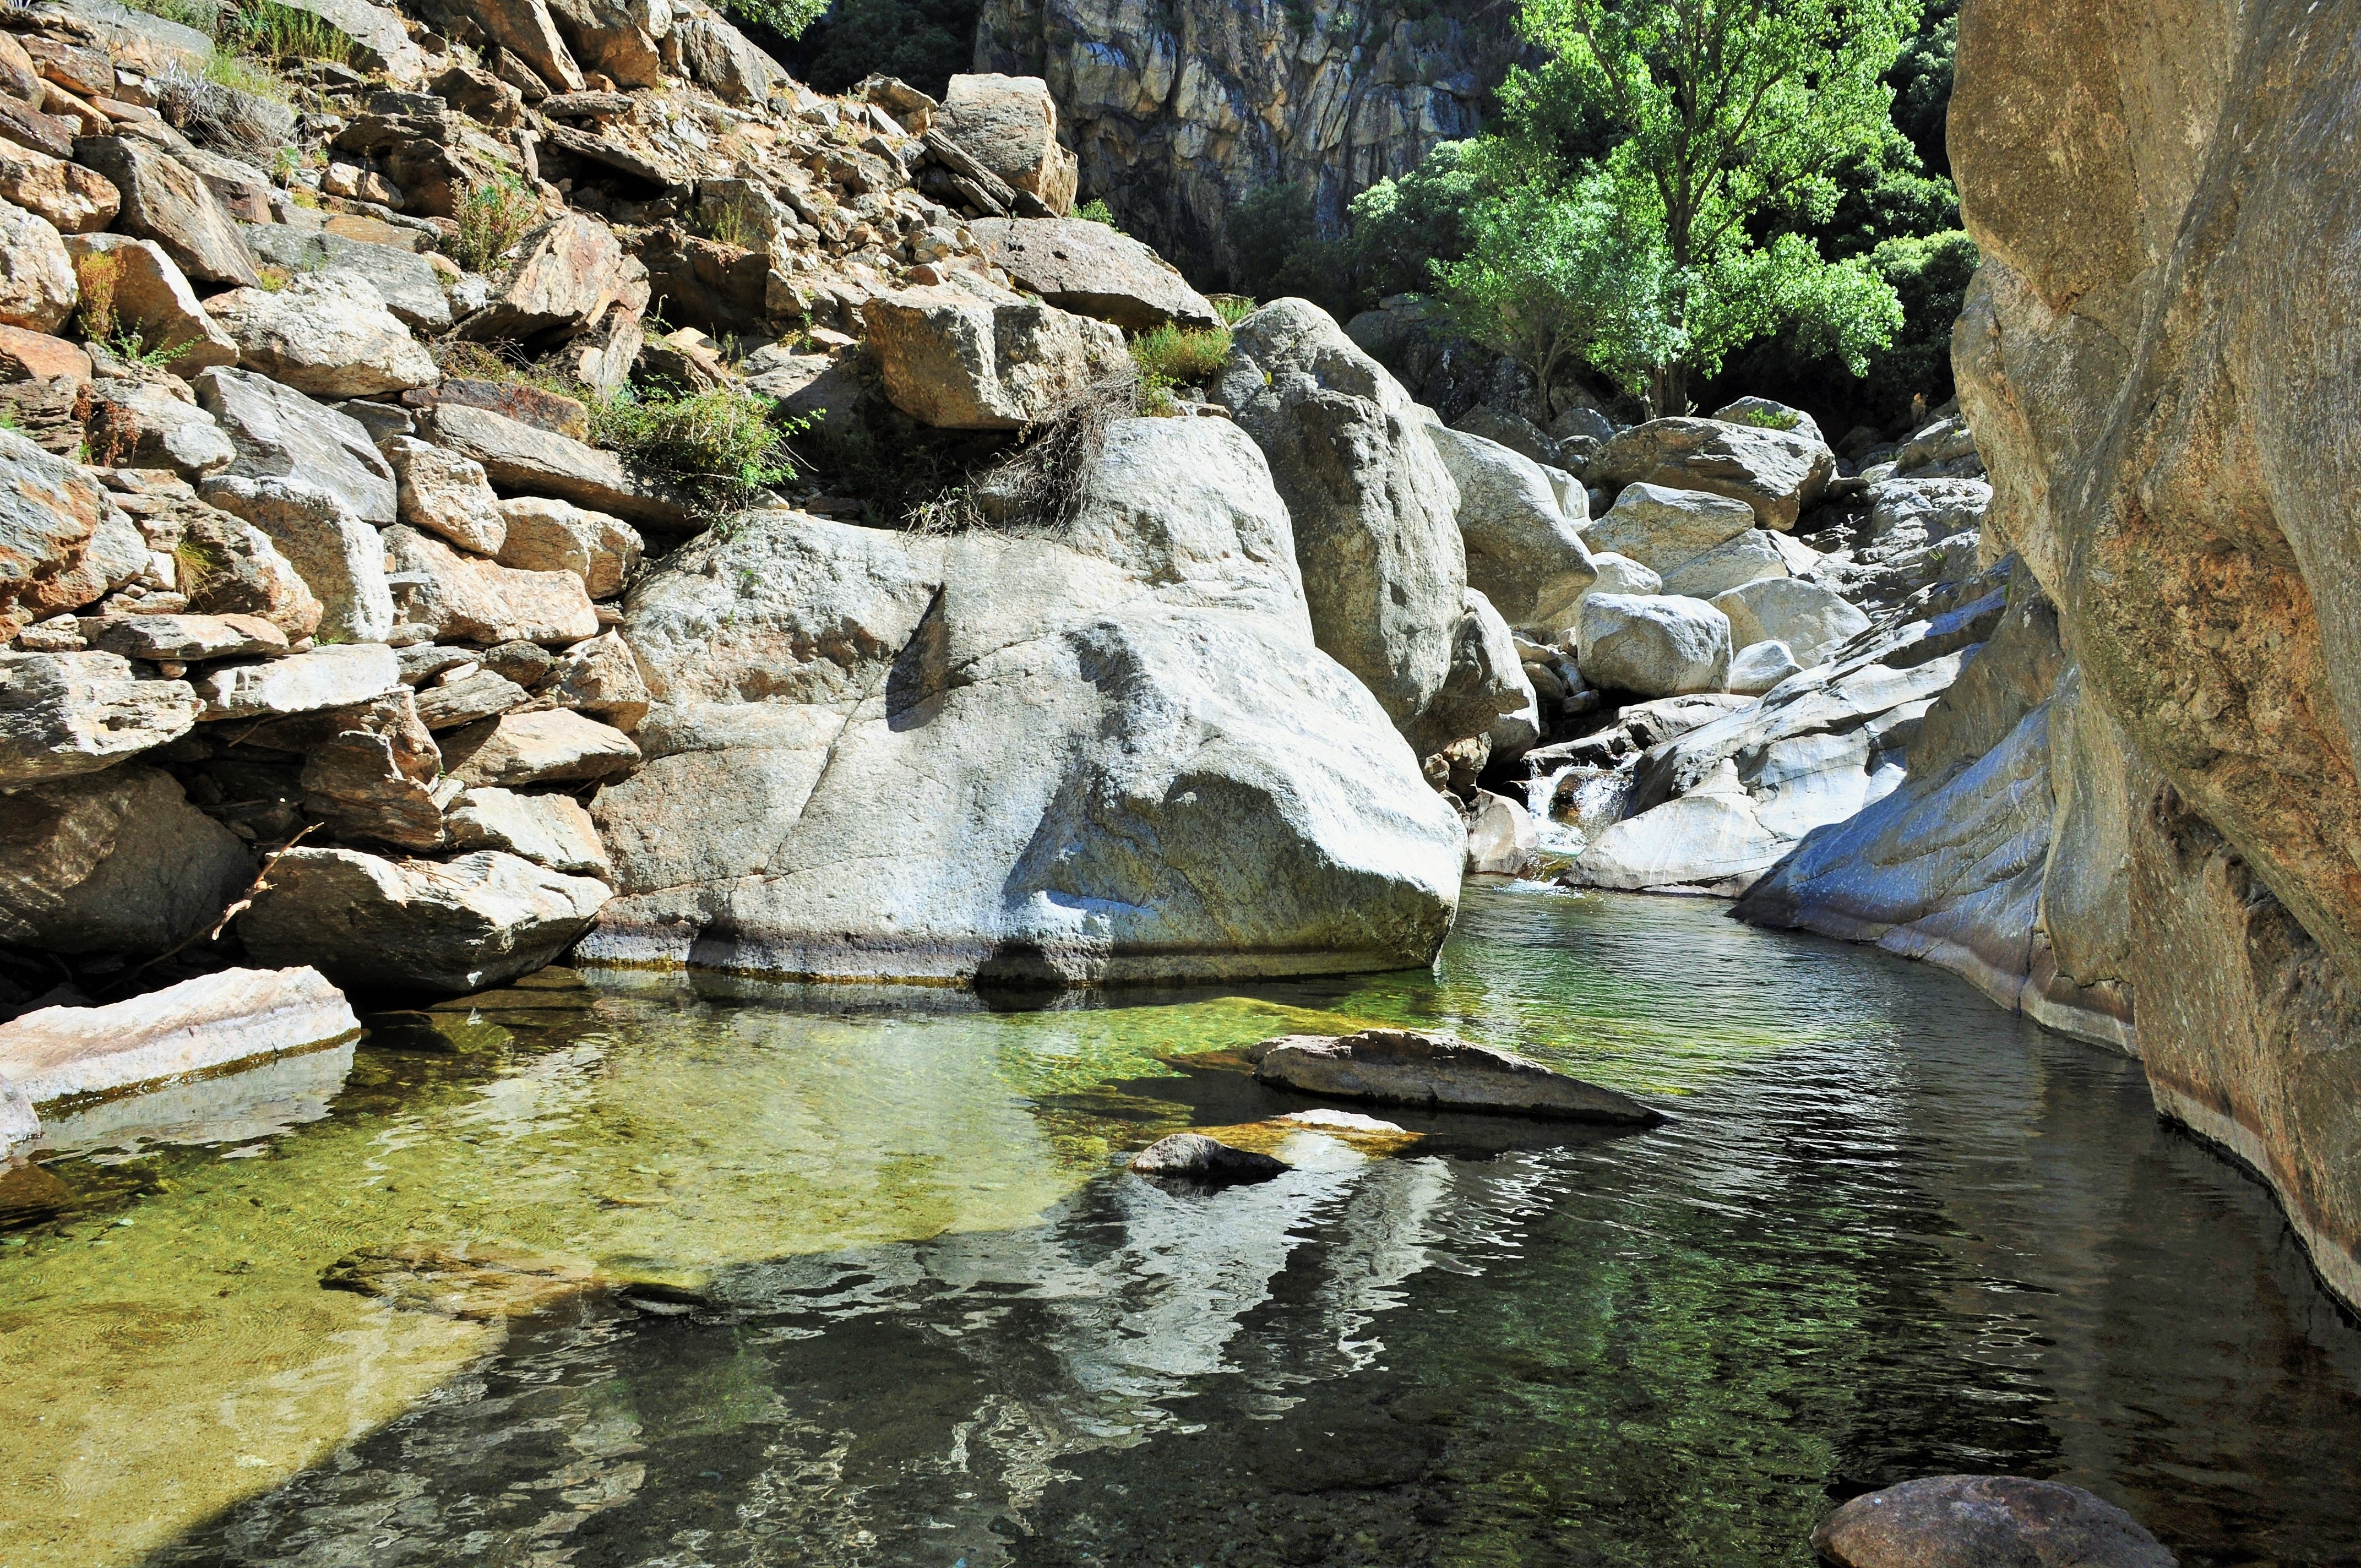
tree, water, nature, rock, waterfall, wilderness, flower, adventure, river, valley, stream, cascade, rapid, canyon, body of water, stones, waterfalls, gorges, water feature, wadi, canyoning, water courses, water drops, h ric gorges